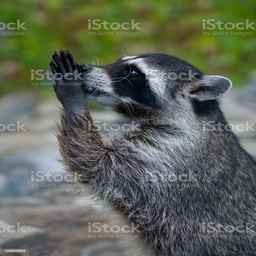
funny face of a praying raccoon on blur background .